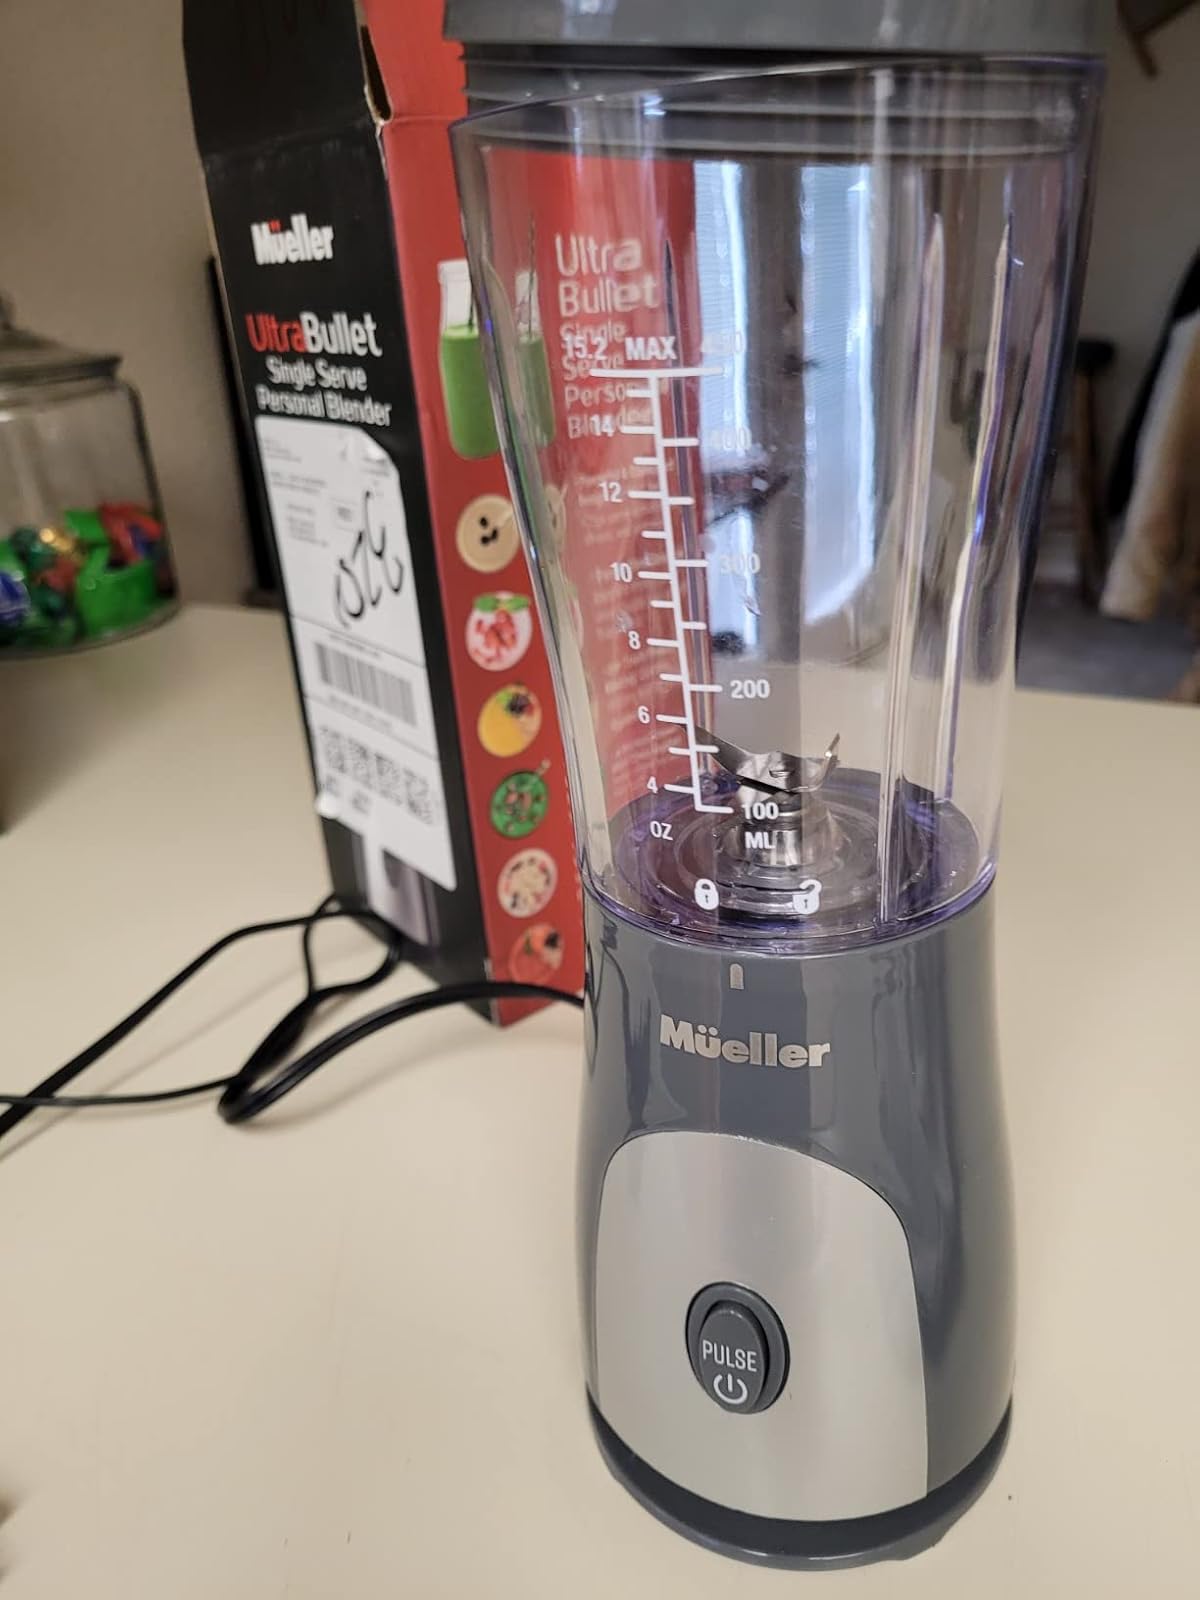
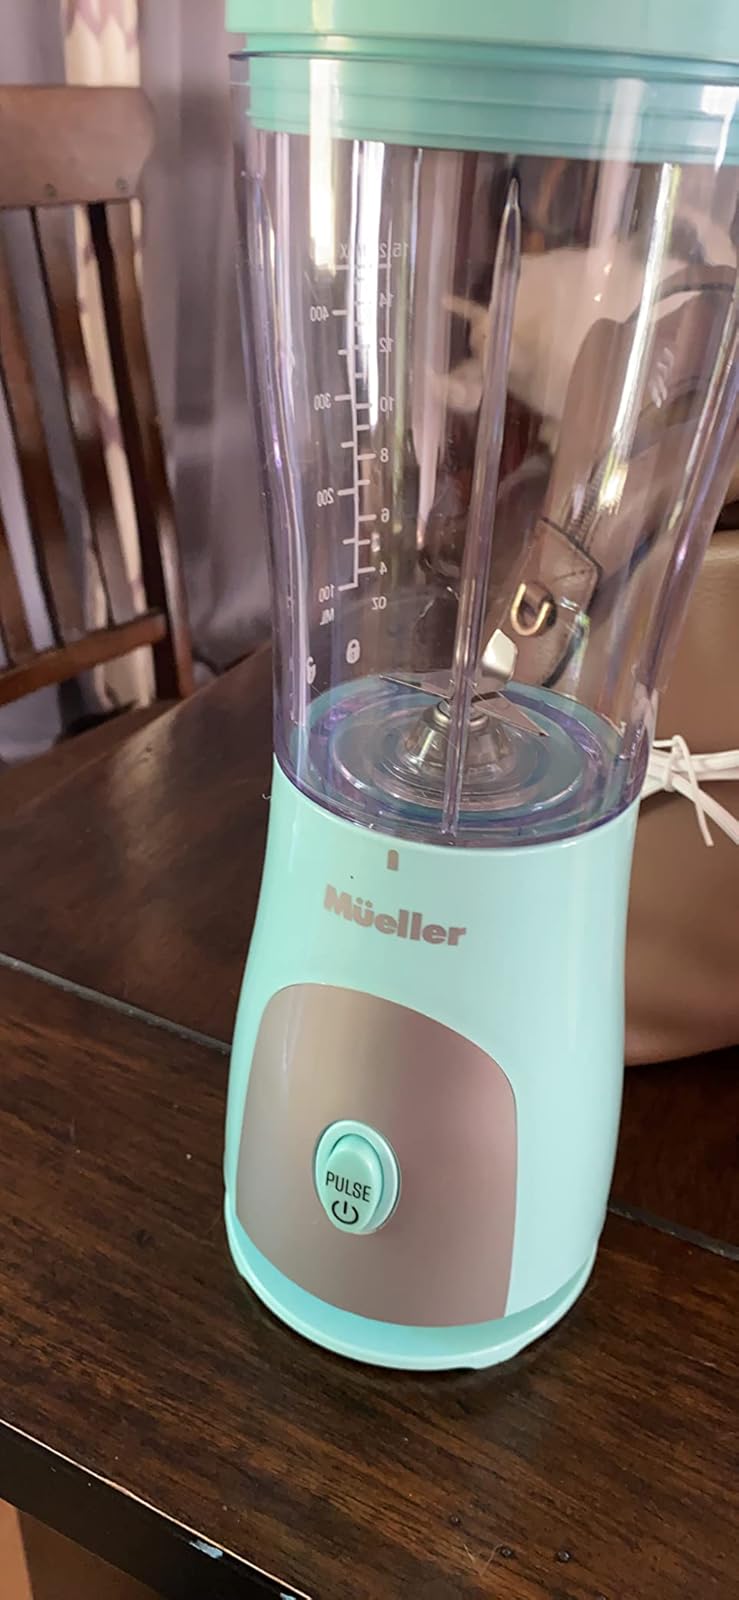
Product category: items_blender
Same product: no